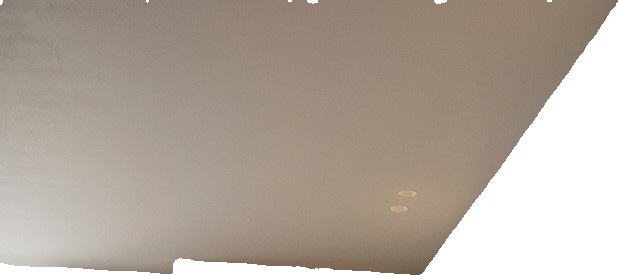
Surface category: ceiling